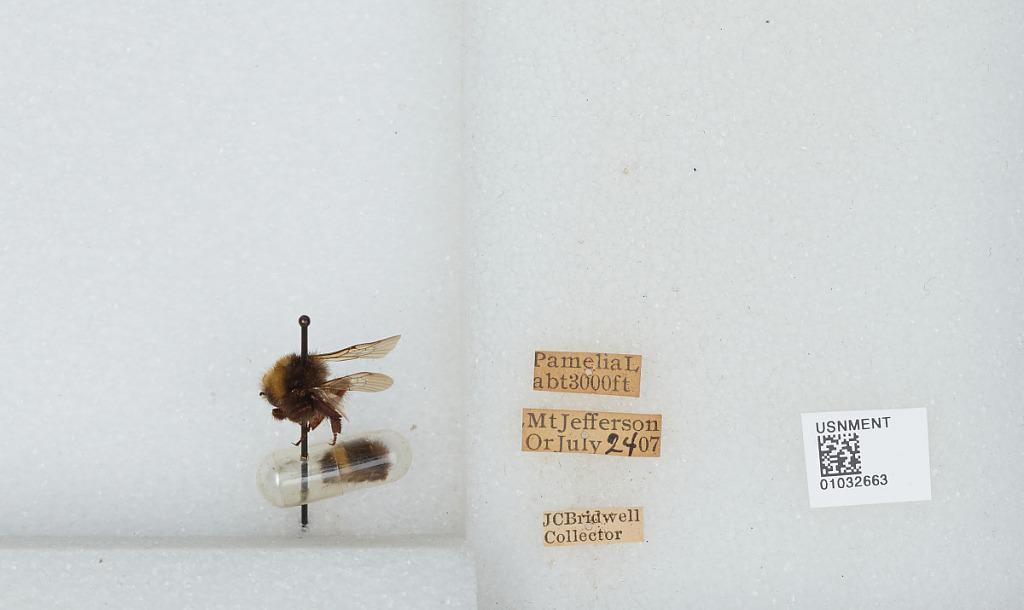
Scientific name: Bombus (Pyrobombus) vandykei (Frison)
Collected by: J. Bridwell
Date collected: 1907-7-24
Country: United States
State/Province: Oregon
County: Linn
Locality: Pamelia Lake, Mount Jefferson
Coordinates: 44.6544, -121.845